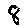
Label: 8